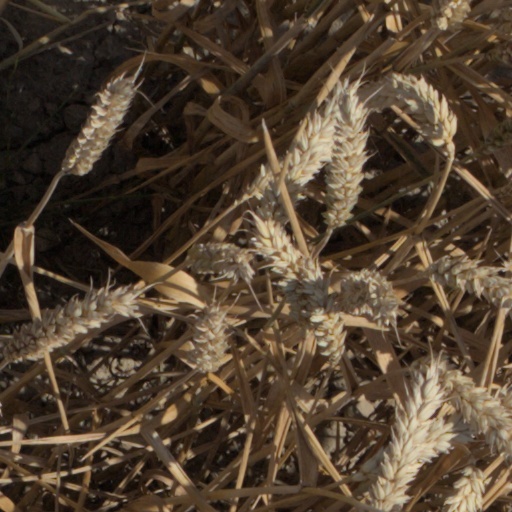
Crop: wheat